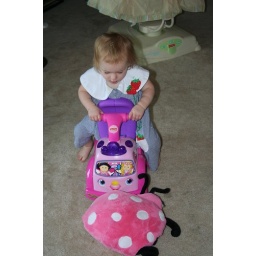
3 girls and Dad at home in the morning 2008-06-02 029